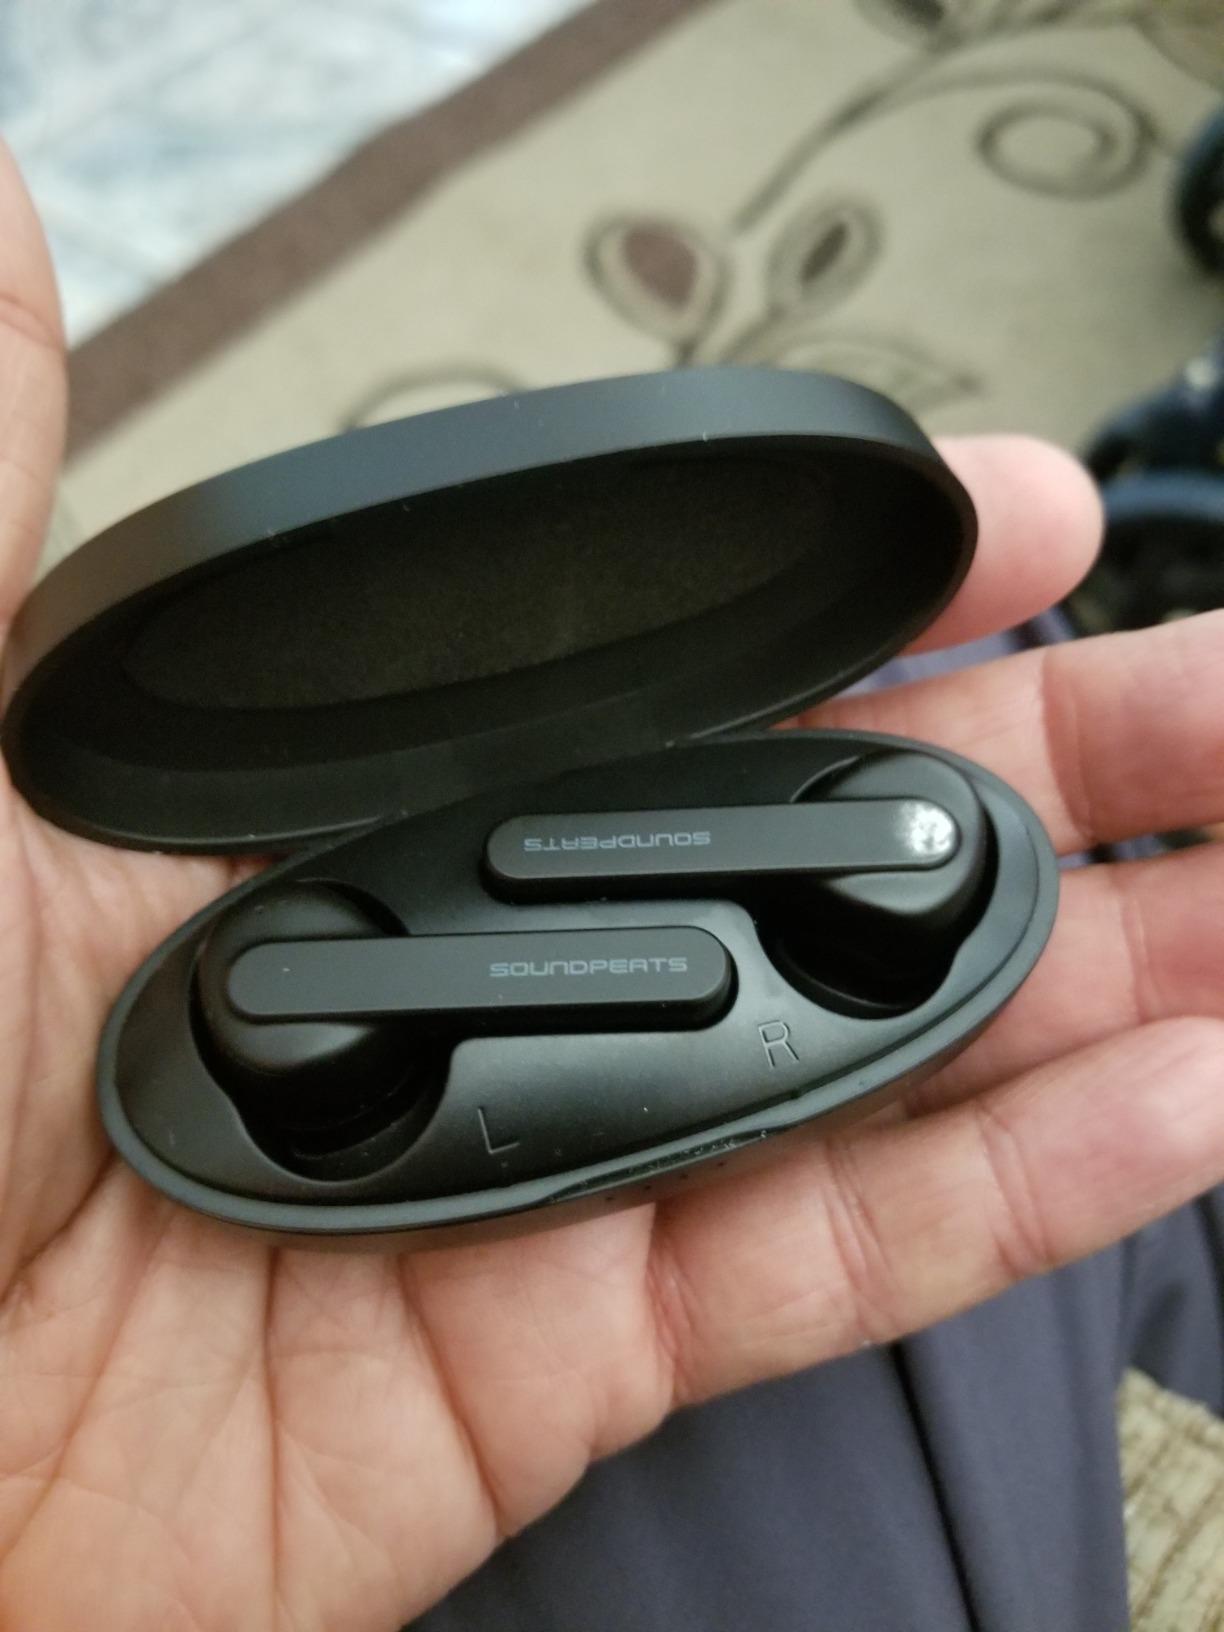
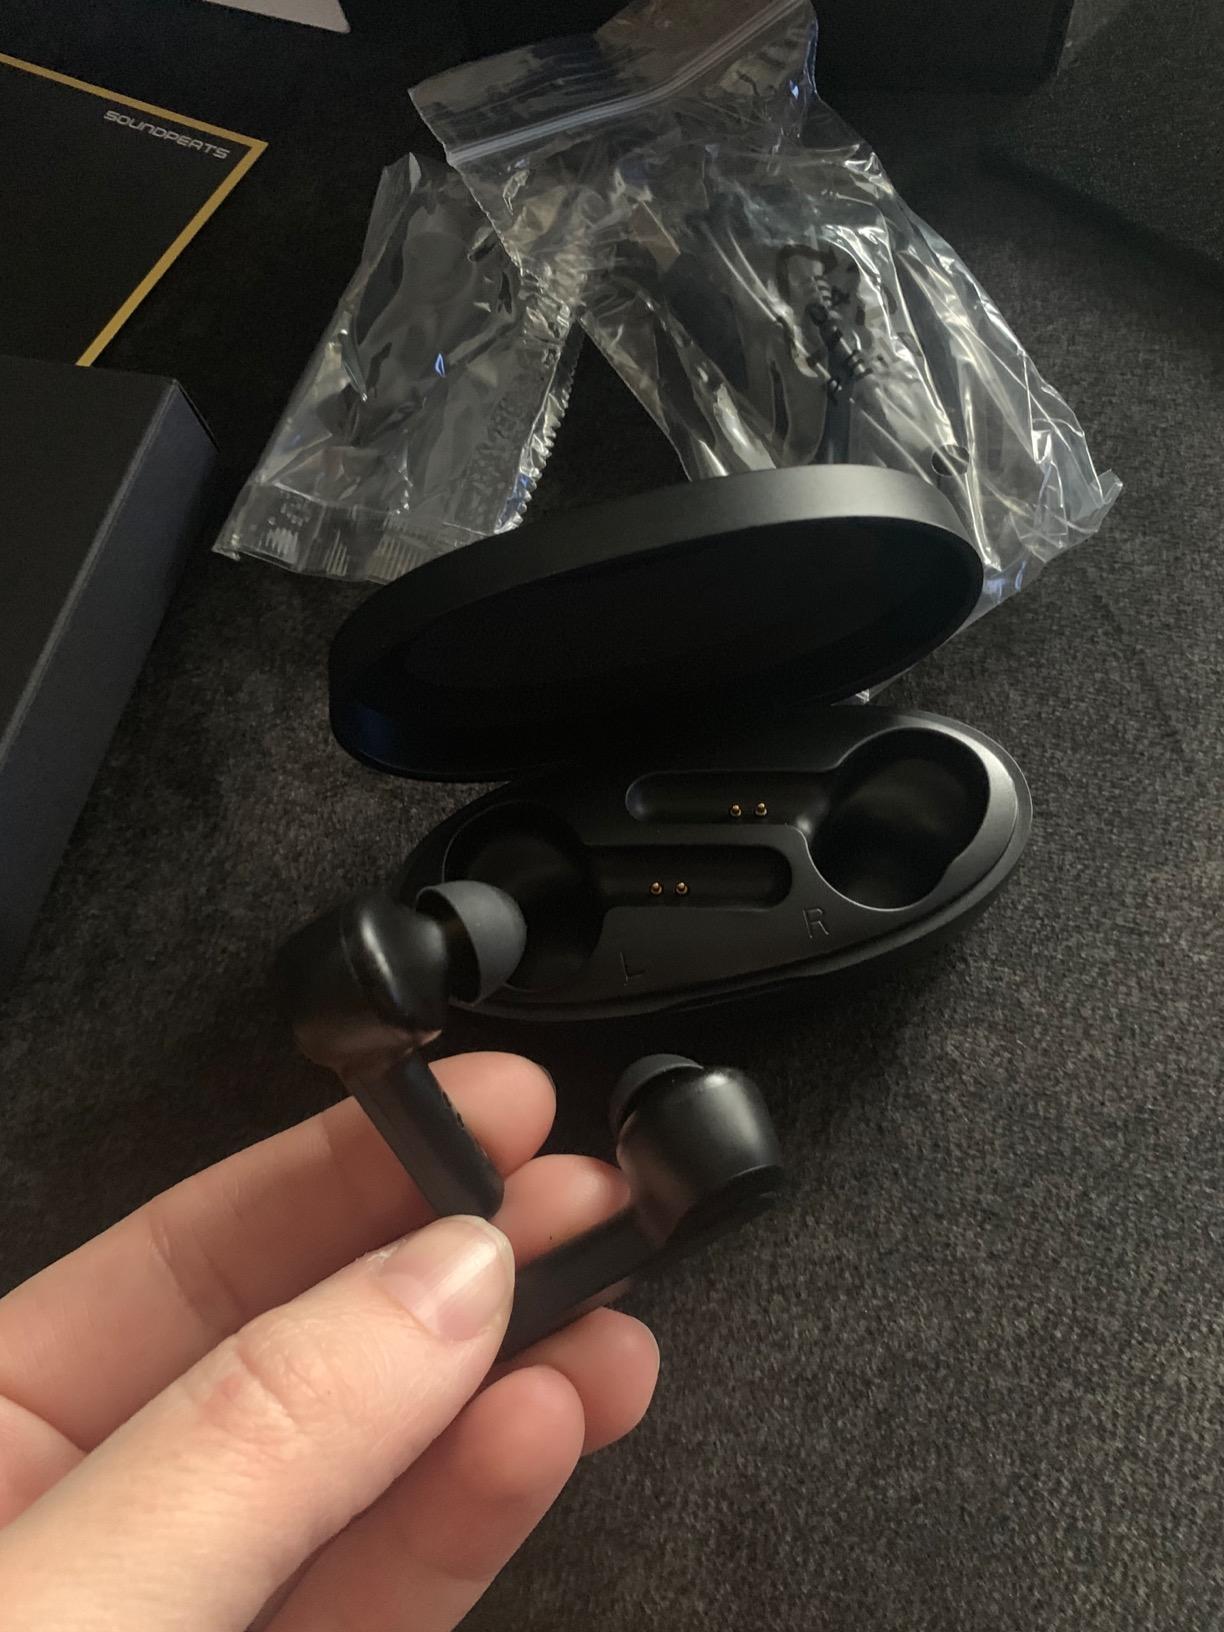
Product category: earbuds
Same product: yes